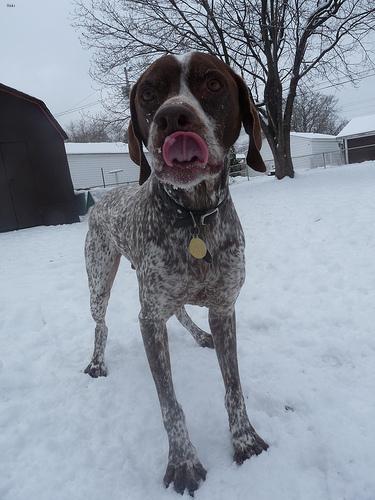
Breed: german shorthaired